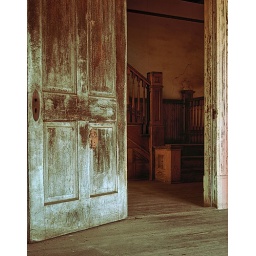
Deserted house in northeast Georgia; Pentax 67 with 105mm lens using Agfa RSX II 200 slide film, cross processed